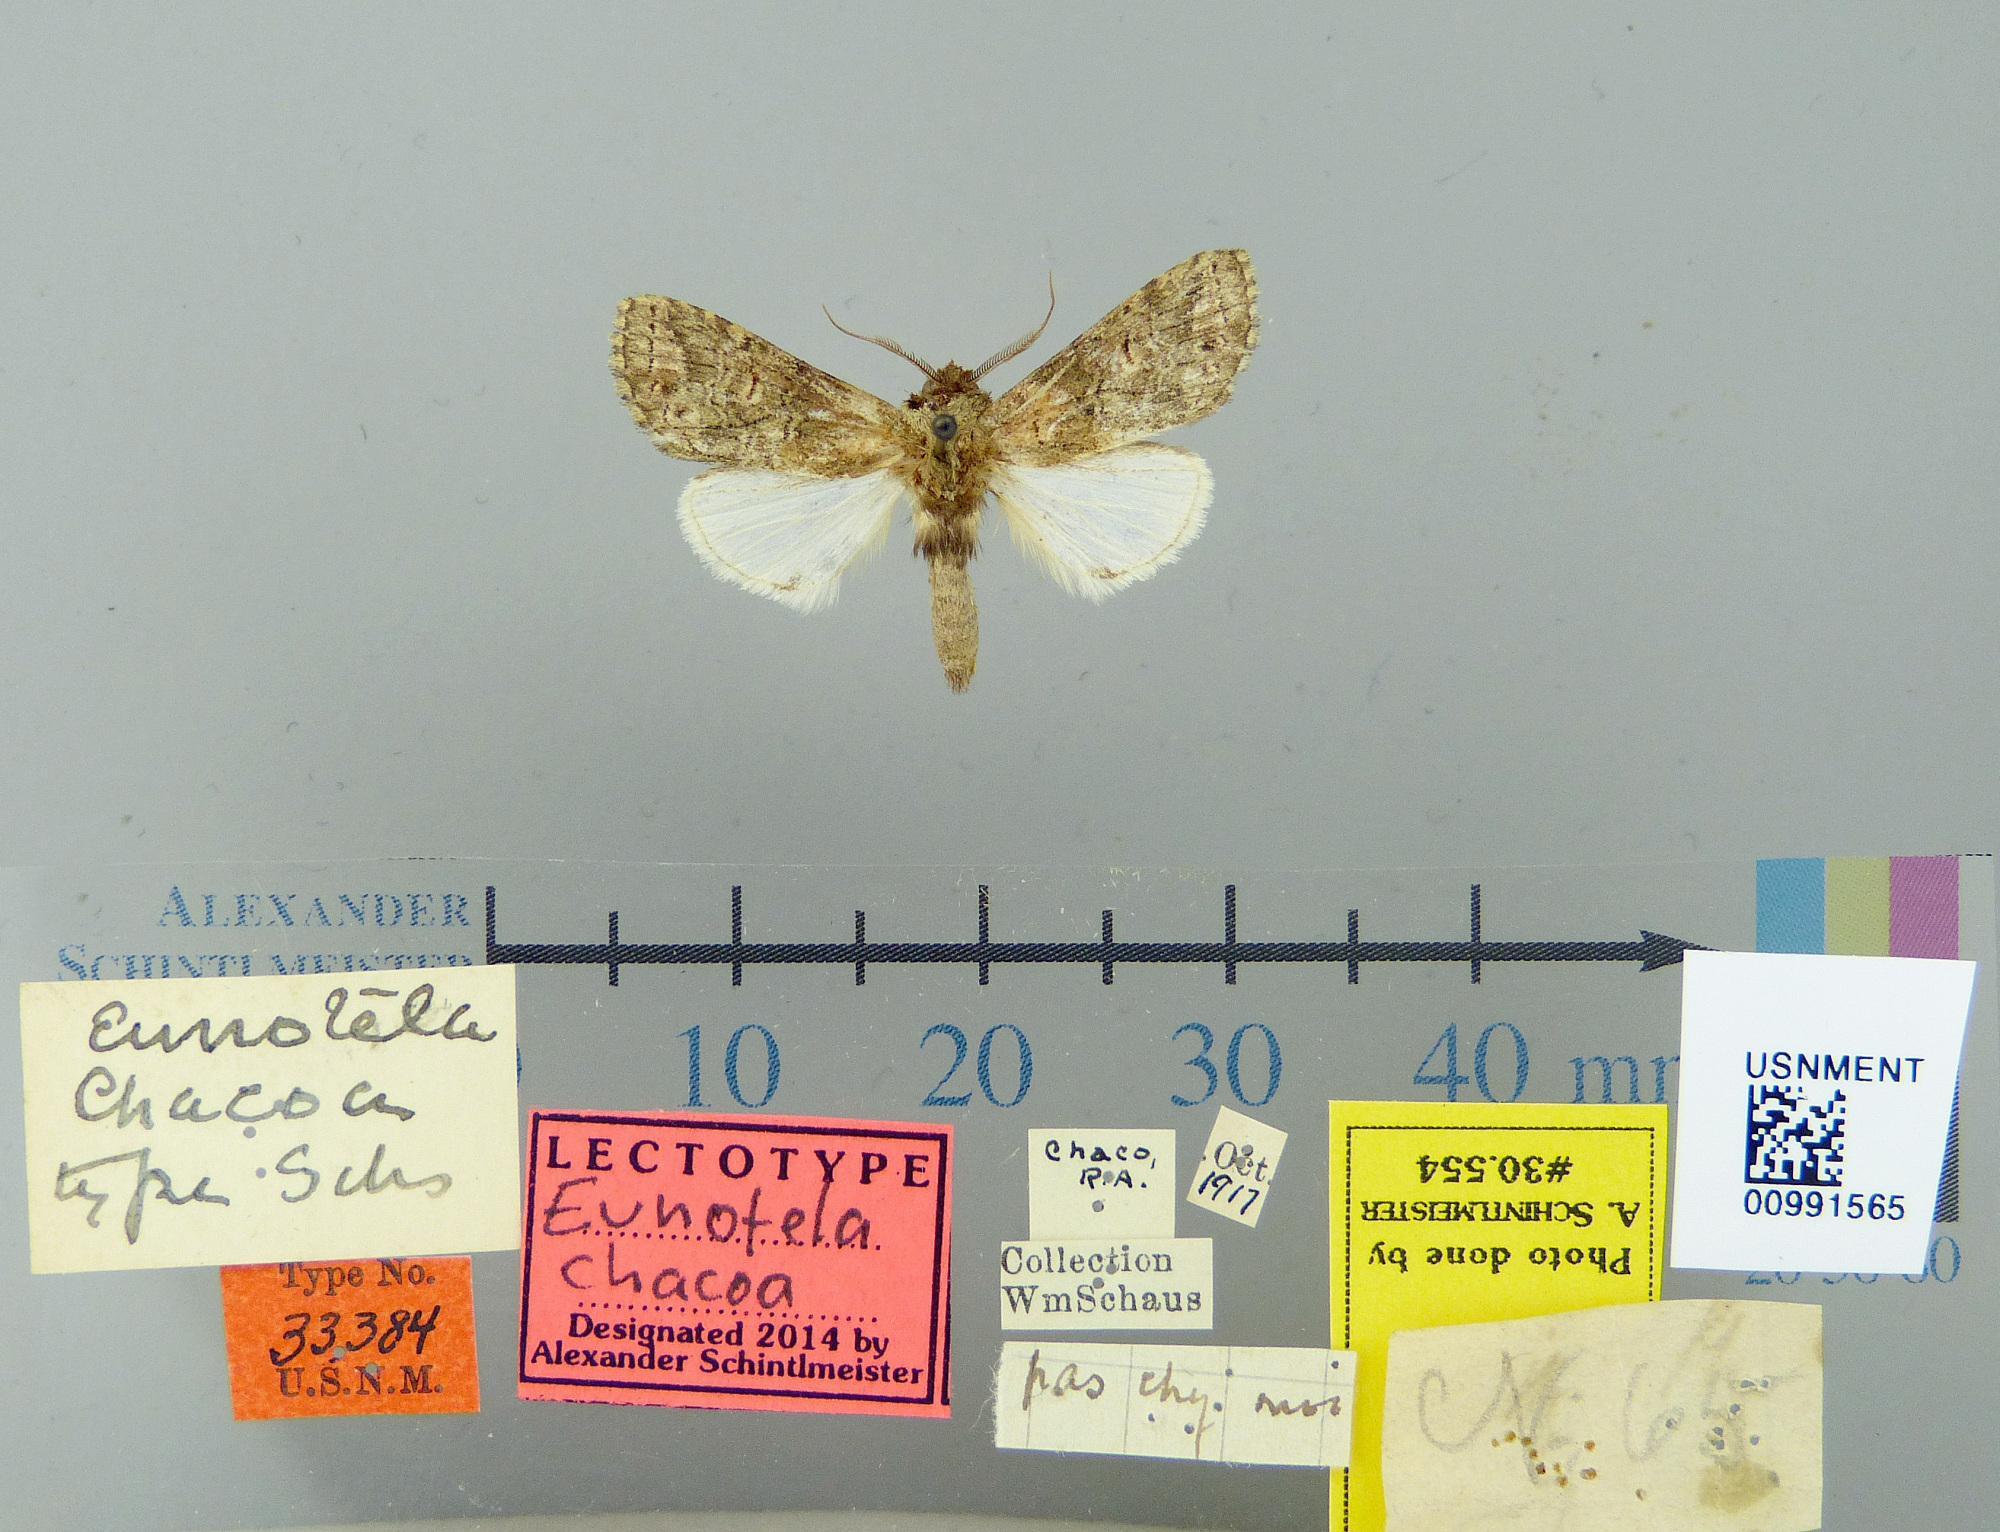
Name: Eunotela chacoa
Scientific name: Eunotela chacoa Schaus, 1928
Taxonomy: Animalia, Arthropoda, Insecta, Lepidoptera, Notodontidae
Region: [Not Stated]
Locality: [Not Stated] El Chaco, [Not Stated], Argentina
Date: Oct 1917